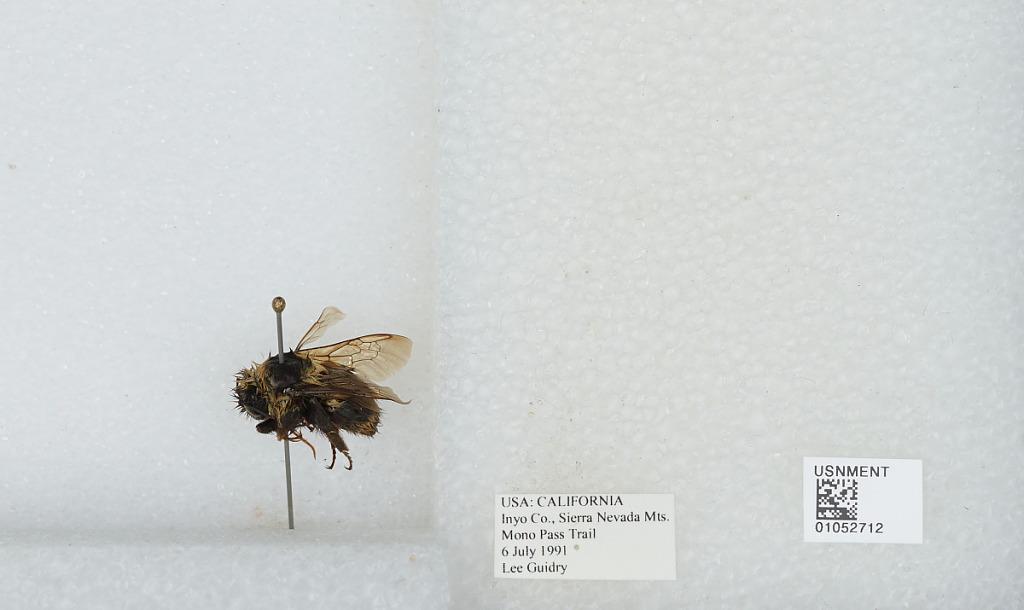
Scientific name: Bombus sp.
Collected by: L. Guidry
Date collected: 1991-7-6
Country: United States
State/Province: California
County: Inyo
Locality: Sierra Nevada Mountains, Mono Pass Trail
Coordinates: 37.86, -119.203